Tønsberg Fortress

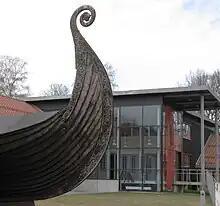
Main entrance of the Slottsfjell Museum

Slottsfjell Museum ("Slottsfjellsmuseet") was established in 1939 as the Vestfold Fylkesmuseum. It is now an associate of Vestfold Museum ("Vestfoldmuseene"). The exhibitions in the museum present Vestfold's cultural history with particular, emphasis placed on whaling and shipping, urban and rural history in Vestfold to World War II